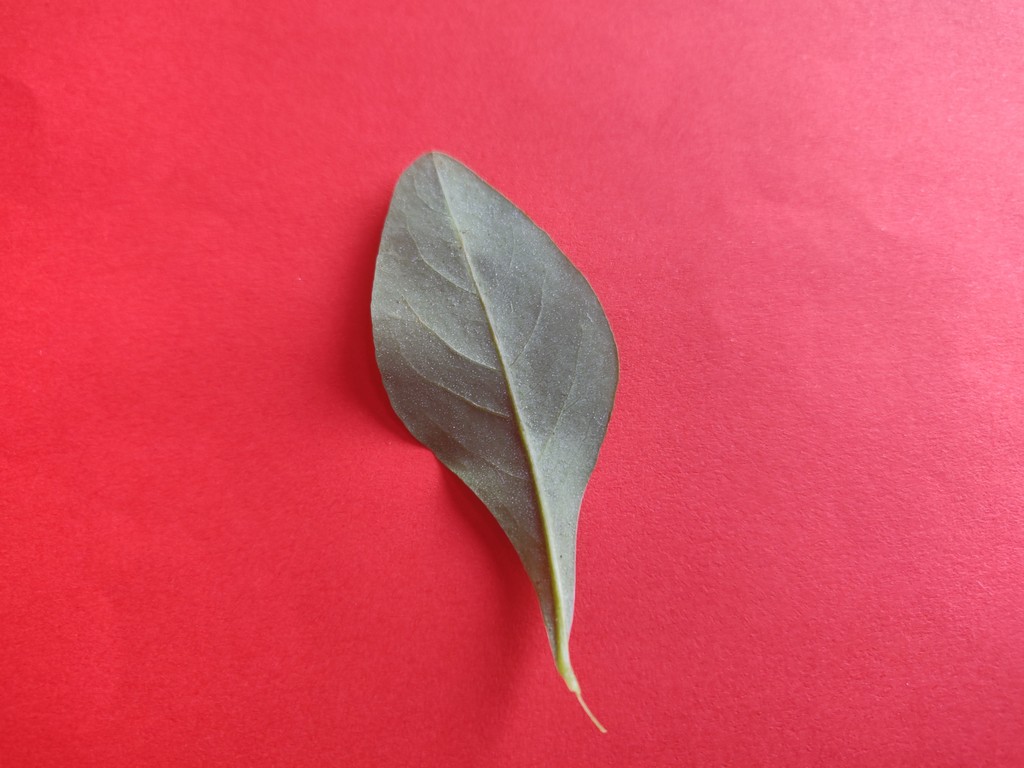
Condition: Healthy
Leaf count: single
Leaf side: back